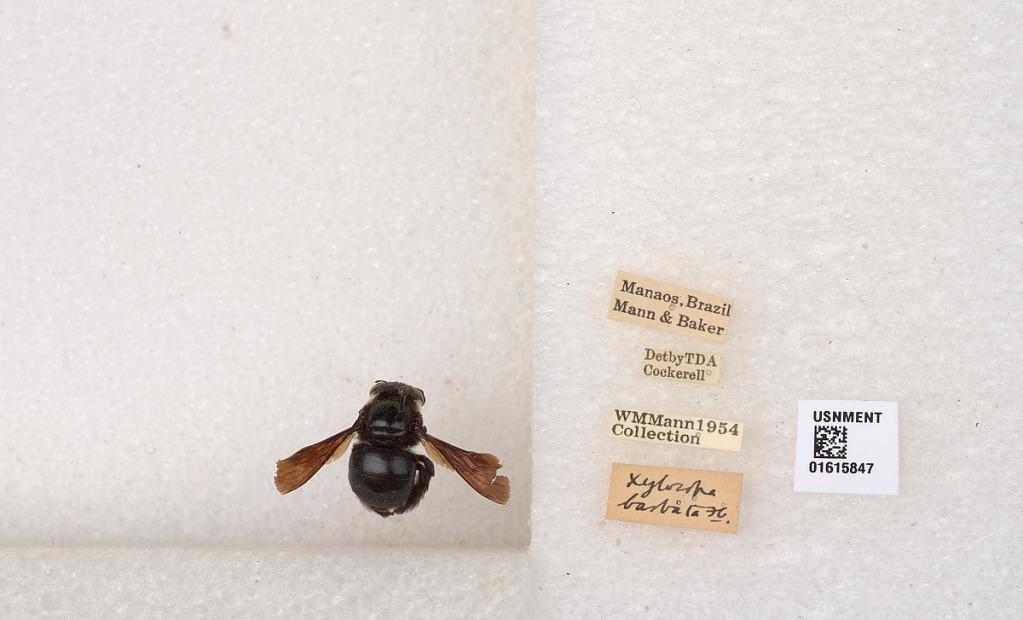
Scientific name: Xylocopa (Schonnherria) muscaria (Fabricius)
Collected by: Mann & Baker
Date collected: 1954-1-1
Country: Brazil
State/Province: Amazonas
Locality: Manaos
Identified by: Cockerell, T. D. A.